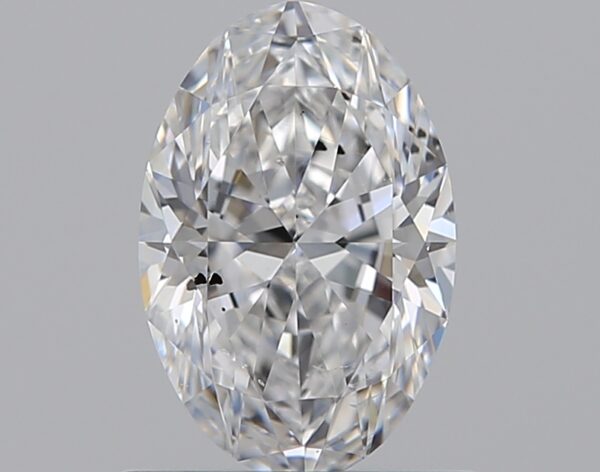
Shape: oval
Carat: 0.7
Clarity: SI2
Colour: D
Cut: EX
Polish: EX
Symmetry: VG
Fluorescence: M
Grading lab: GIA
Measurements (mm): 7.37 x 4.86 x 2.99